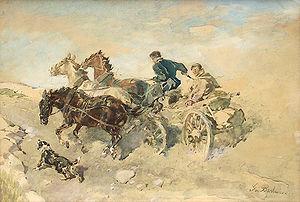
Gregor von Bochmann était un artiste peintre et dessinateur germano-balte qui a étudié à la Kunstakademie Düsseldorf et s'est établi ensuite à Düsseldorf.